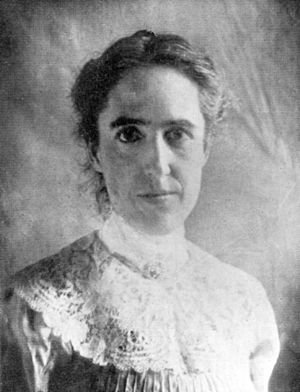
Henrietta Swan Leavitt
Henrietta Swan Leavitt var en anerkendt amerikansk astronom.